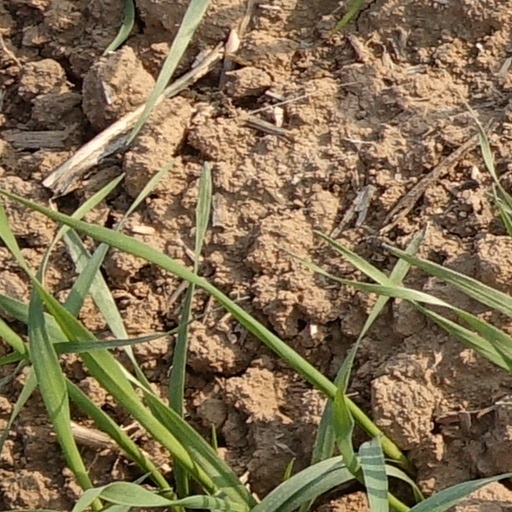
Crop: wheat